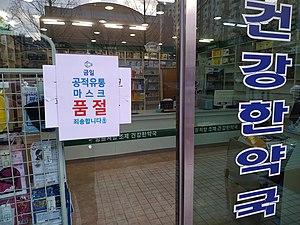
La pandémie de Covid-19 en Corée du Sud est liée à la pandémie de Covid-19 venue de Chine à partir de décembre 2019. Les premiers cas confirmés viennent de personnalités s'étant rendues à Wuhan, épicentre de la contamination. La propagation prend de l'importance lors du diagnostic positif de la « patiente 31 », considérée comme un cas de superinfection, le 18 février 2020 après avoir côtoyé plus d'un millier de personnes au sein de son organisation religieuse, l'église Shincheonji de Jésus : elle avait en effet participé à des rassemblements que cette église organisait.